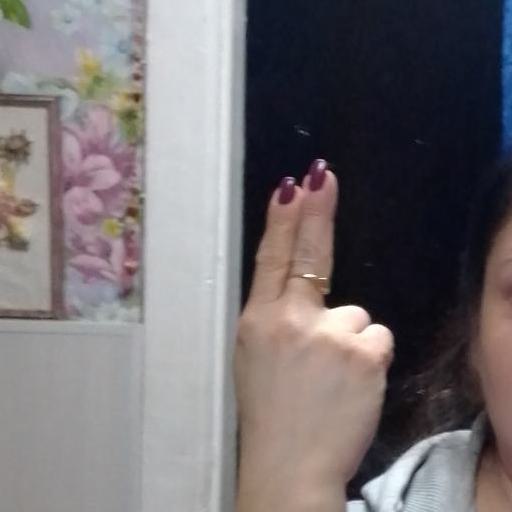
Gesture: two_up_inverted